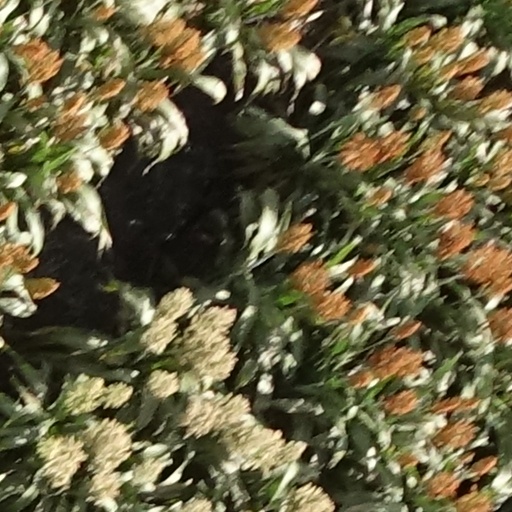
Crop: sorghum